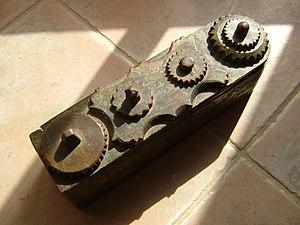
Boite à secret Auvergne
Une boîte à secret ou coffret à secret est une boîte qui peut être ouverte par une série de manipulations complexes ou cachées. Certaines de ces boîtes n'ont besoin que d'une simple pression dans un endroit spécifique tandis que d'autres ont besoin de mouvements subtils de différentes parties pour être ouvertes.